Tanjong Katong Secondary School

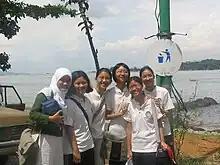
TK students on a field trip

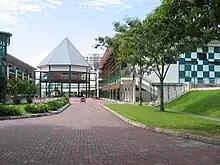
The school's Assembly Plaza

The school was first opened in 1956 as Tanjong Katong Secondary Technical School, accepting boys only. In 1969, the school began to take in female students, and in 1970, new centralised workshops, science laboratories and classrooms were constructed. By 1979, the number of students had risen to 5,000.